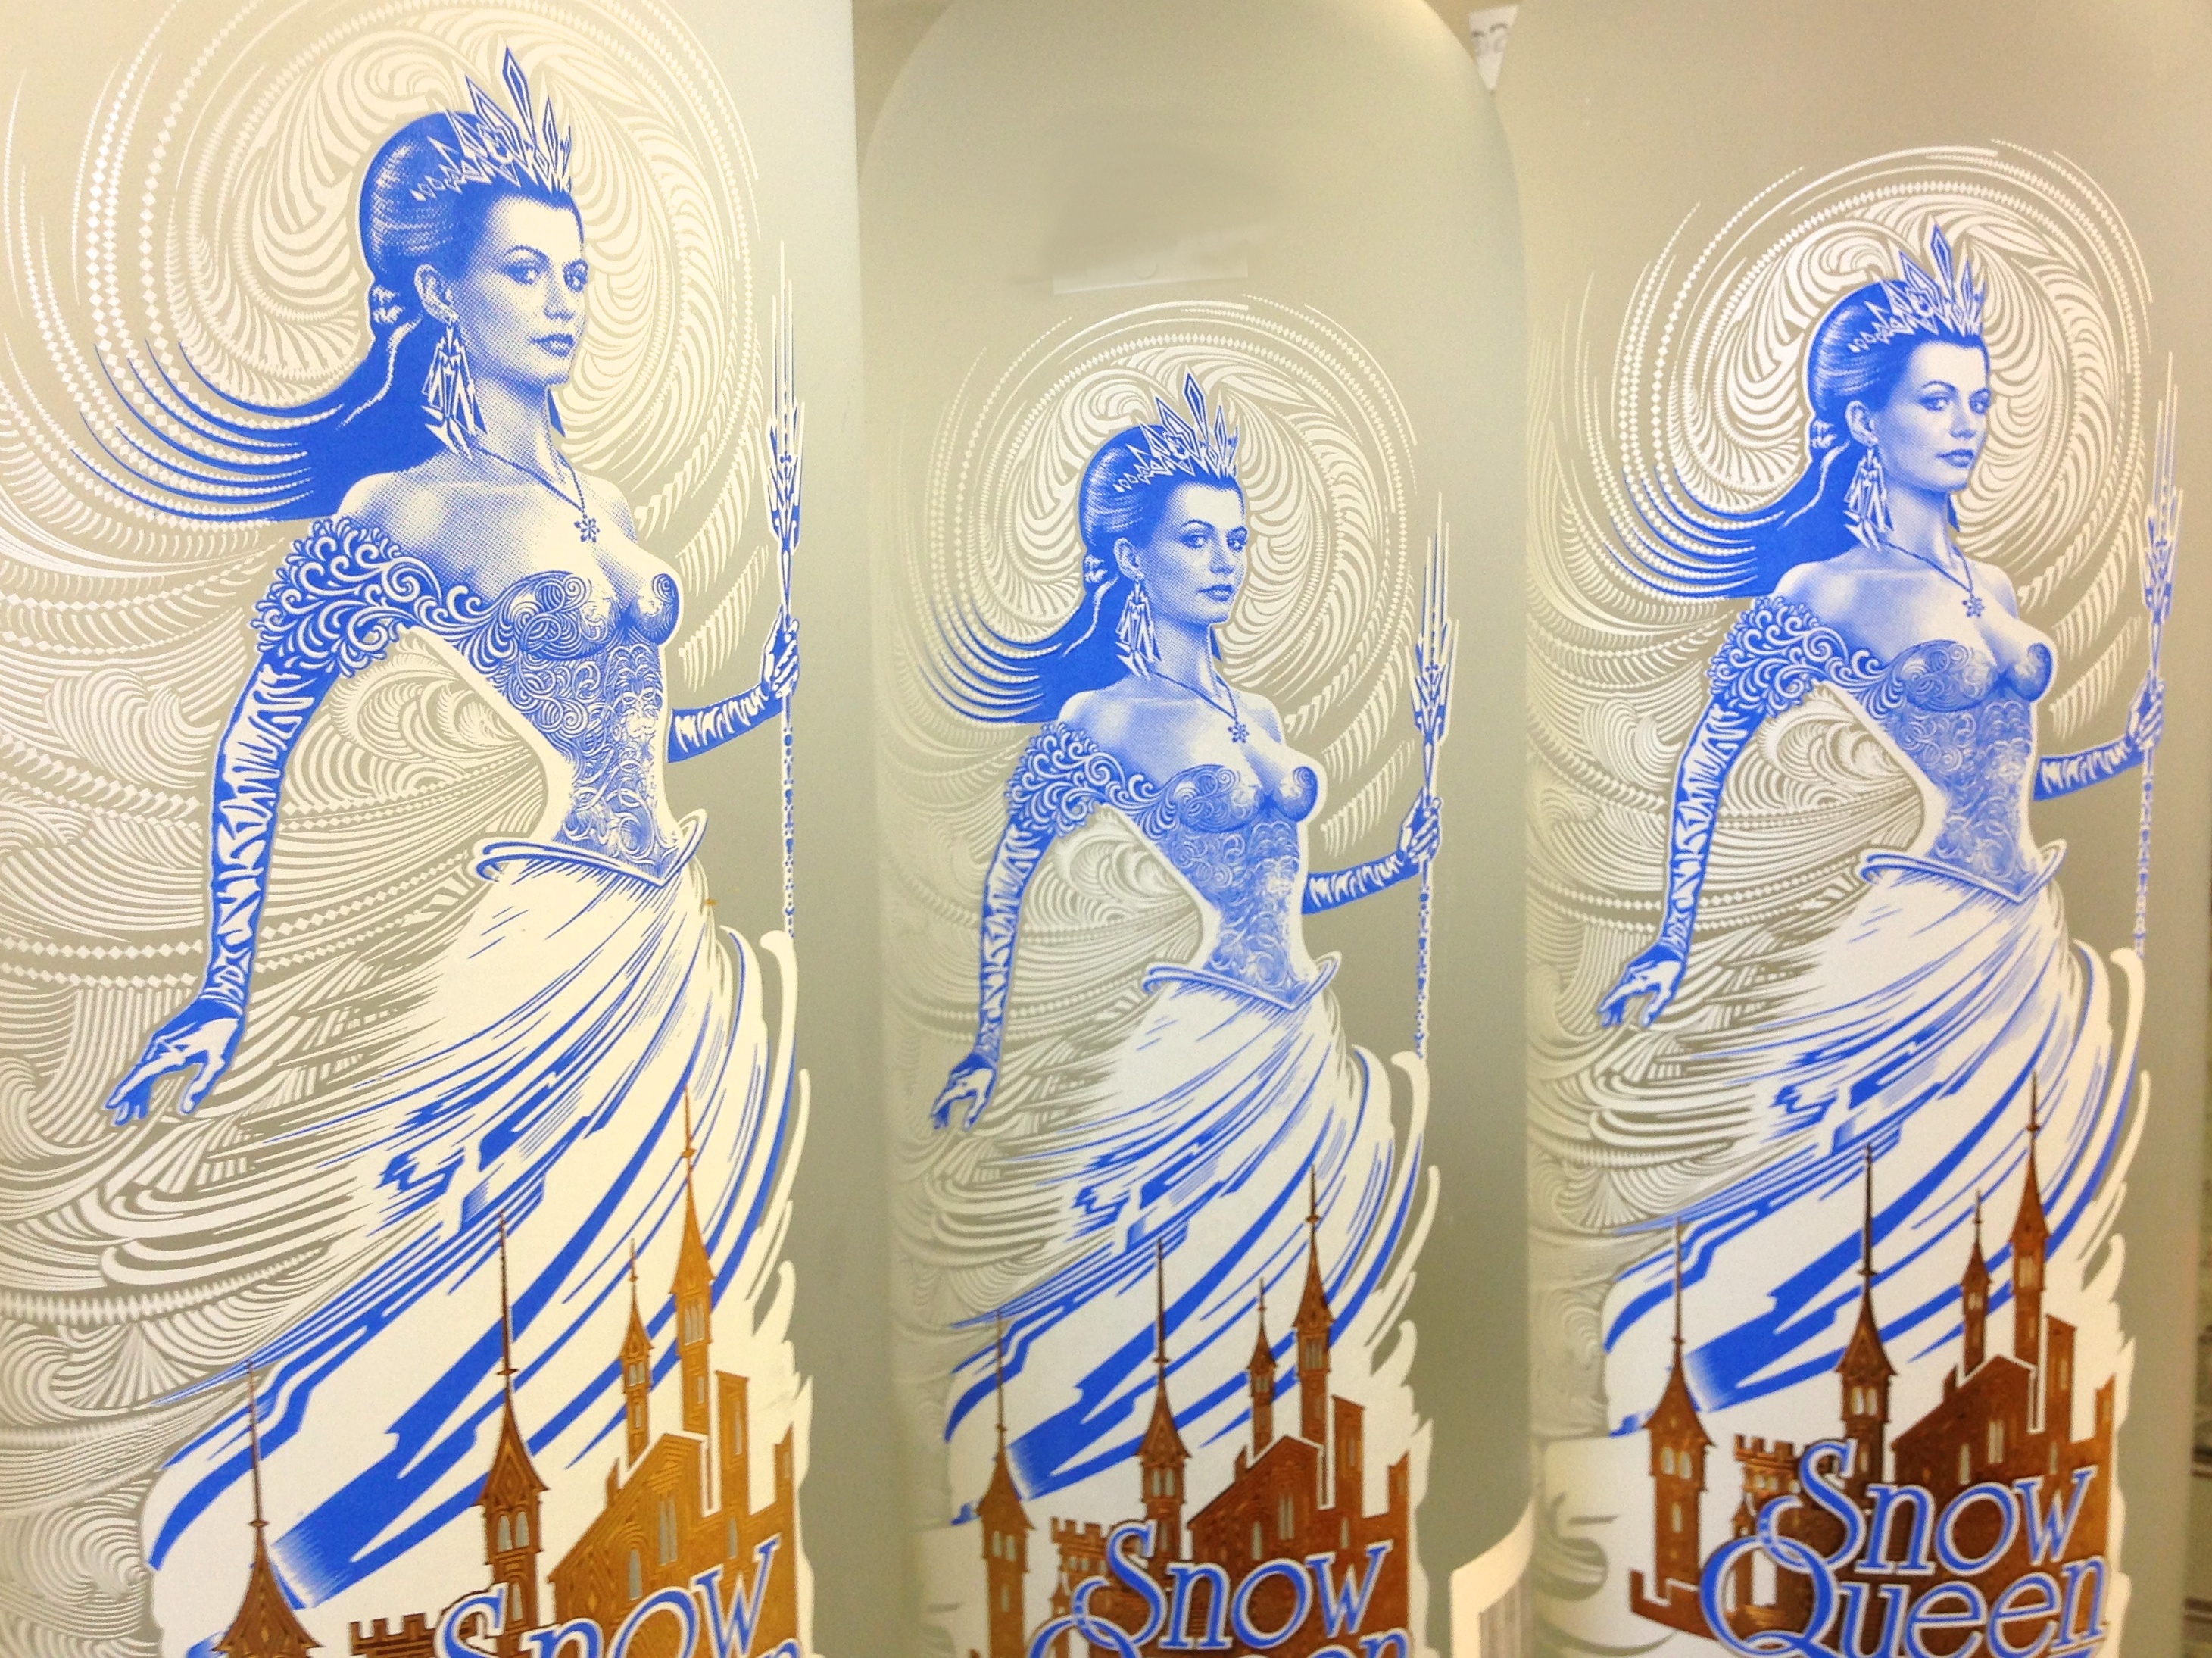
blue, art, illustration, raildog, modern art